David Hammerstein Mintz

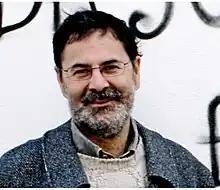
David Hammerstein Mintz

David Hammerstein Mintz (born 23 September 1955) is a Spanish politician and former Member of the European Parliament for Los Verdes, part of the European Greens. He used to sit on the European Parliament's Committee on Industry, Research and Energy and its Committee on Petitions. He also worked for an international consumer advocacy group, the Trans-Atlantic Consumer Dialogue (TACD), but is now working for the commons network.